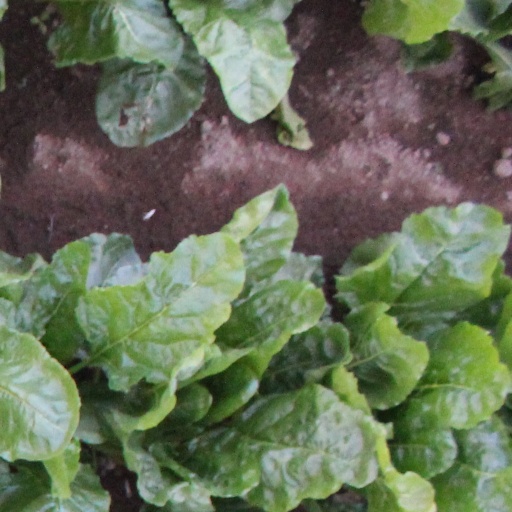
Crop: sugar beet